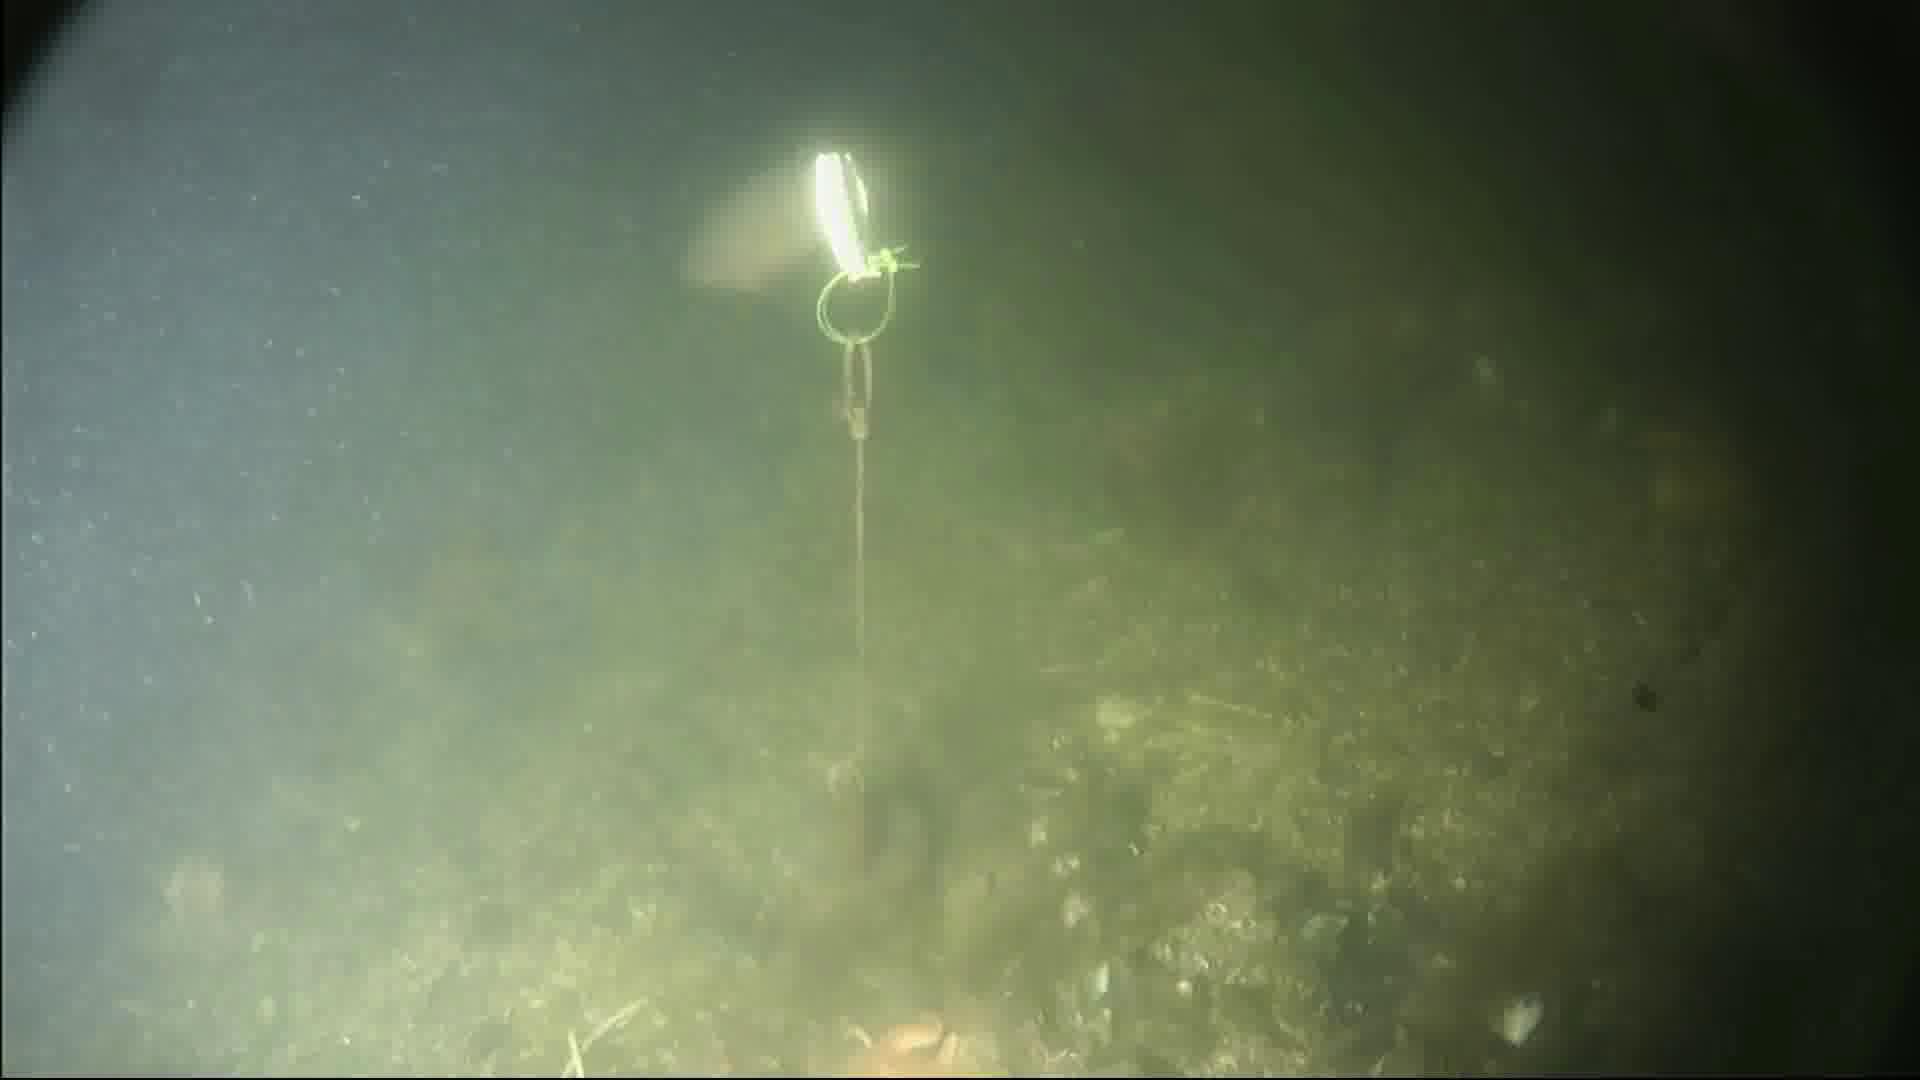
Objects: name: fish
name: crab
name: starfish